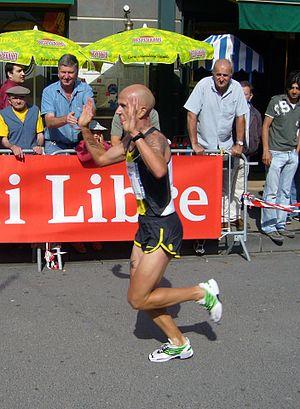
Le semi-marathon Marvejols-Mende est une course annuelle disputée sur une distance supérieure à la distance habituelle du semi-marathon, 22,400 km. Elle se déroule généralement aux alentours du dernier week-end de juillet.
Benoît Zwierzchiewski est un marathonien français, né le 19 août 1976 à Mouscron en Belgique, ancien détenteur du record européen de la discipline avec un temps de 2 heures, 6 minutes et 36 secondes, et détenteur du record de France.
Les records de France du marathon sont actuellement détenus par Benoît Zwierzchiewski avec le temps de 2 h 6 min 36 s, et chez les femmes par Christelle Daunay avec le temps de 2 h 24 min 22 s.